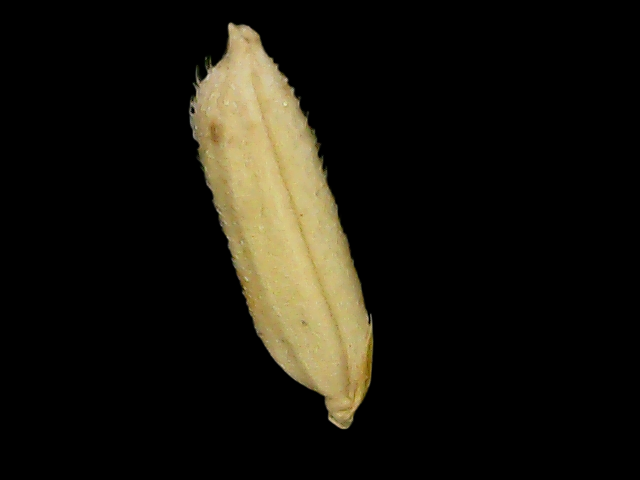
Rice variety: Binadhan14